S.A. (corporation)

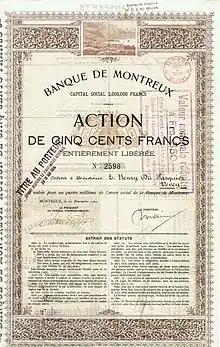
Share of the Banque de Montreux, issued 20 November 1900. "Sociétés anonymes" were common in Switzerland at this time.

The abbreviation S.A. or SA designates a type of public limited company in certain countries, most of which have a Romance language as their official language and operate a derivative of the 1804, Napoleonic, civil law. Originally, shareholders could be anonymous and collect dividends by surrendering coupons attached to their share certificates. Dividends were paid to whomever held the certificate. Since share certificates could be transferred privately, corporate management would not necessarily know who owned its shares – nor did anyone but the holders.